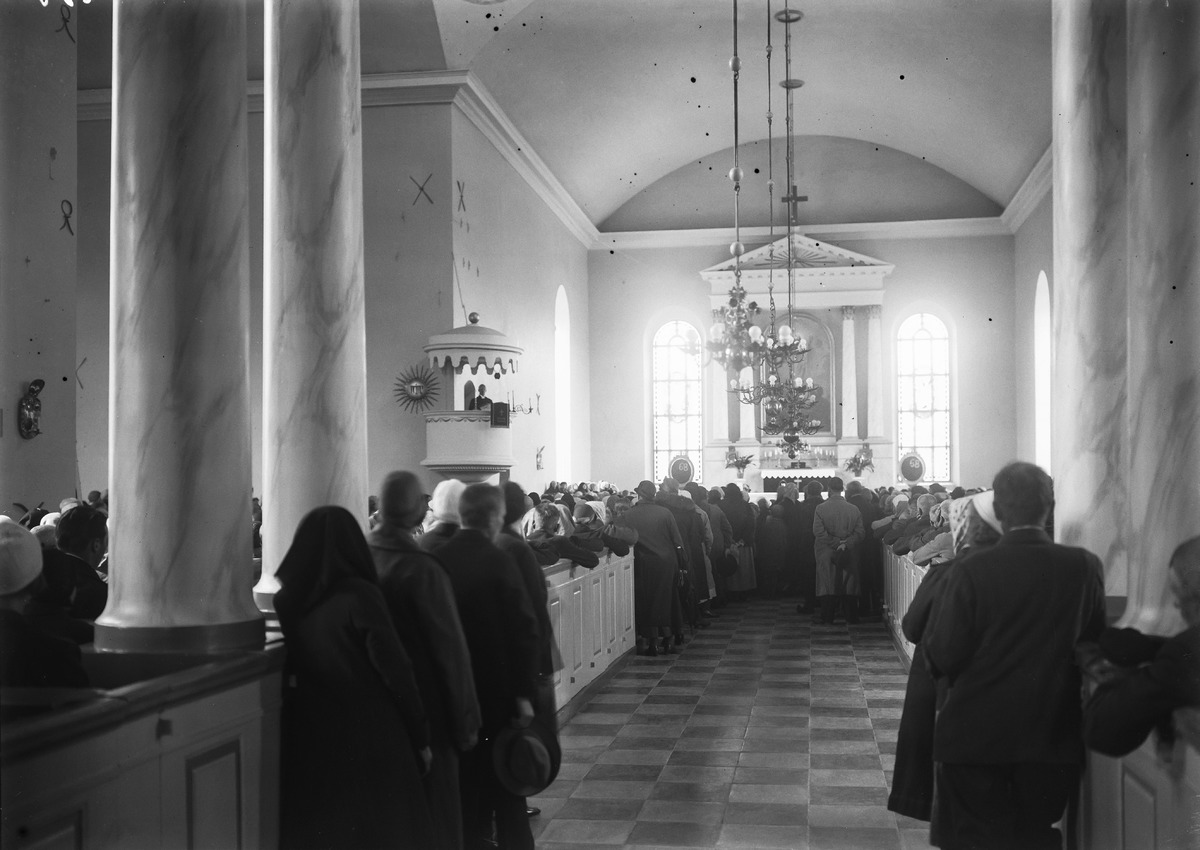
Vanhoillislestadiolaisten suurseurat Oulun tuomiokirkossa
Grand service of the Conservative Laestadianism at Oulu Cathedral
sisällön kuvaus: Vanhoillislestadiolaisten (lestadiolaisen vanhemman suunnan) suurseurat Oulun tuomiokirkossa 29.6.1933. content description: Grand service of the Conservative Laestadianism (the older branch of Laestadianism) at Oulu Cathedral on June 29, 1933.
Vuosi: 1933
Paikka: Suomi, Oulu, Suomi, Pohjois-Pohjanmaa, Oulu
Aiheet: rauhanyhdistys; vanhoillislestadiolaisuus; sisäkuva; tuomiokirkot; Oulun tuomiokirkko; kirkkorakennukset; seurat; uskonnolliset tilaisuudet; lestadiolaisuus; herätysliikkeet; uskonnolliset liikkeet; Laestadianism; church service; Oulu Cathedral; church buildings; religious movements; revivalist movements; Christian revival